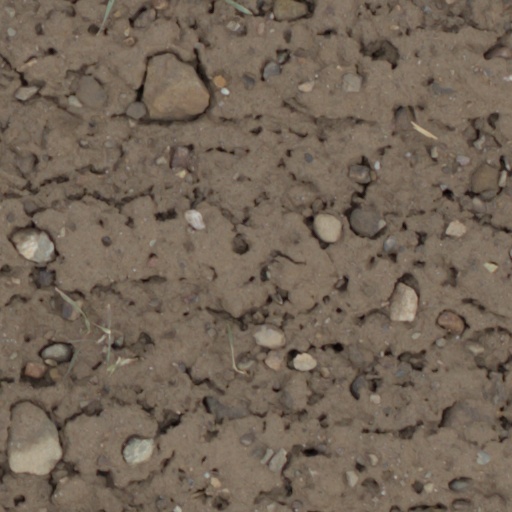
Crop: wheat